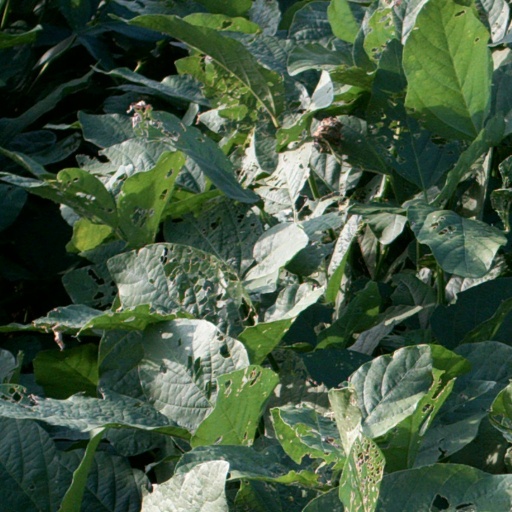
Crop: soybean